Pavillon Vendôme

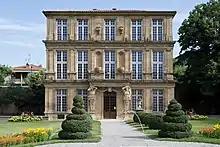
Pavillon Vendôme

The Pavillon Vendôme is a historic pavilion surrounded by a French formal garden located 32 rue Celony in Aix-en-Provence, France.